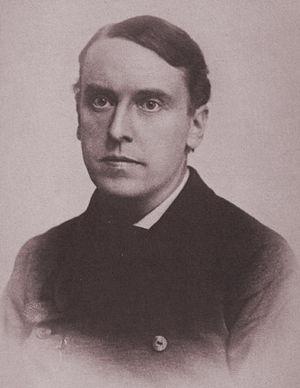
Jenny Julia Eleanor Marx, parfois Aveling ou Marx-Aveling, surnommée « Tussy », est une écrivaine et militante socialiste britannique, née à Londres le 16 janvier 1855 et morte dans cette même ville le 31 mars 1898.
Annie Besant, est une conférencière, féministe, libre-penseuse, socialiste et théosophe britannique, qui prit part à la lutte ouvrière avant de diriger la Société théosophique puis de lutter pour l'indépendance de l'Inde.
Edward Bibbens Aveling est un biologiste, évolutionniste, athée et socialiste britannique.